The Arboretum at Gustavus Adolphus College

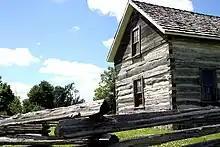
The Borgeson cabin, built in 1866, at The Arboretum at Gustavus

Planning for the Gustavus Adolphus College Arboretum began in 1972. In January 1973, President Frank Barth announced the dedication of land lying west of campus for the purpose of developing an arboretum and wildlife area. Dr. Charles Mason, Associate Professor of Biology, oversaw the project. Project plans consisted of an initial fifty-five acres to be planted with grass and trees as well as an anticipated expansion to if the project proved successful. In 1975, a master plan for the arboretum was developed which included three natural ecosystems and a formal garden, and Mason was appointed arboretum Director. The arboretum was home to more than 1,600 trees by 1978, and plans for the creation of two ponds were underway.